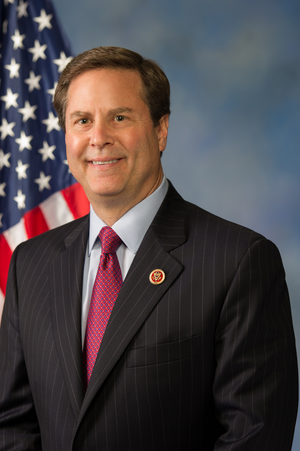
L'État de New Jersey dispose de douze représentants à la Chambre des représentants des États-Unis.